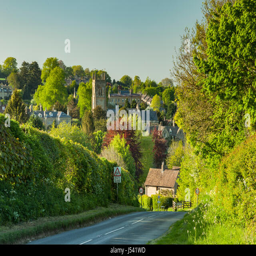
spring evening in the village